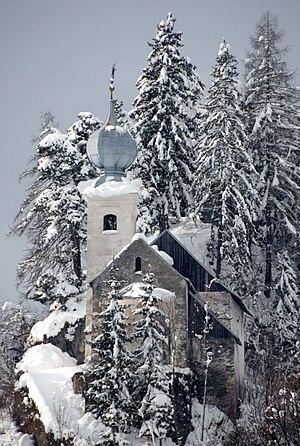
Lurnfeld est une commune autrichienne du district de Spittal an der Drau en Carinthie.